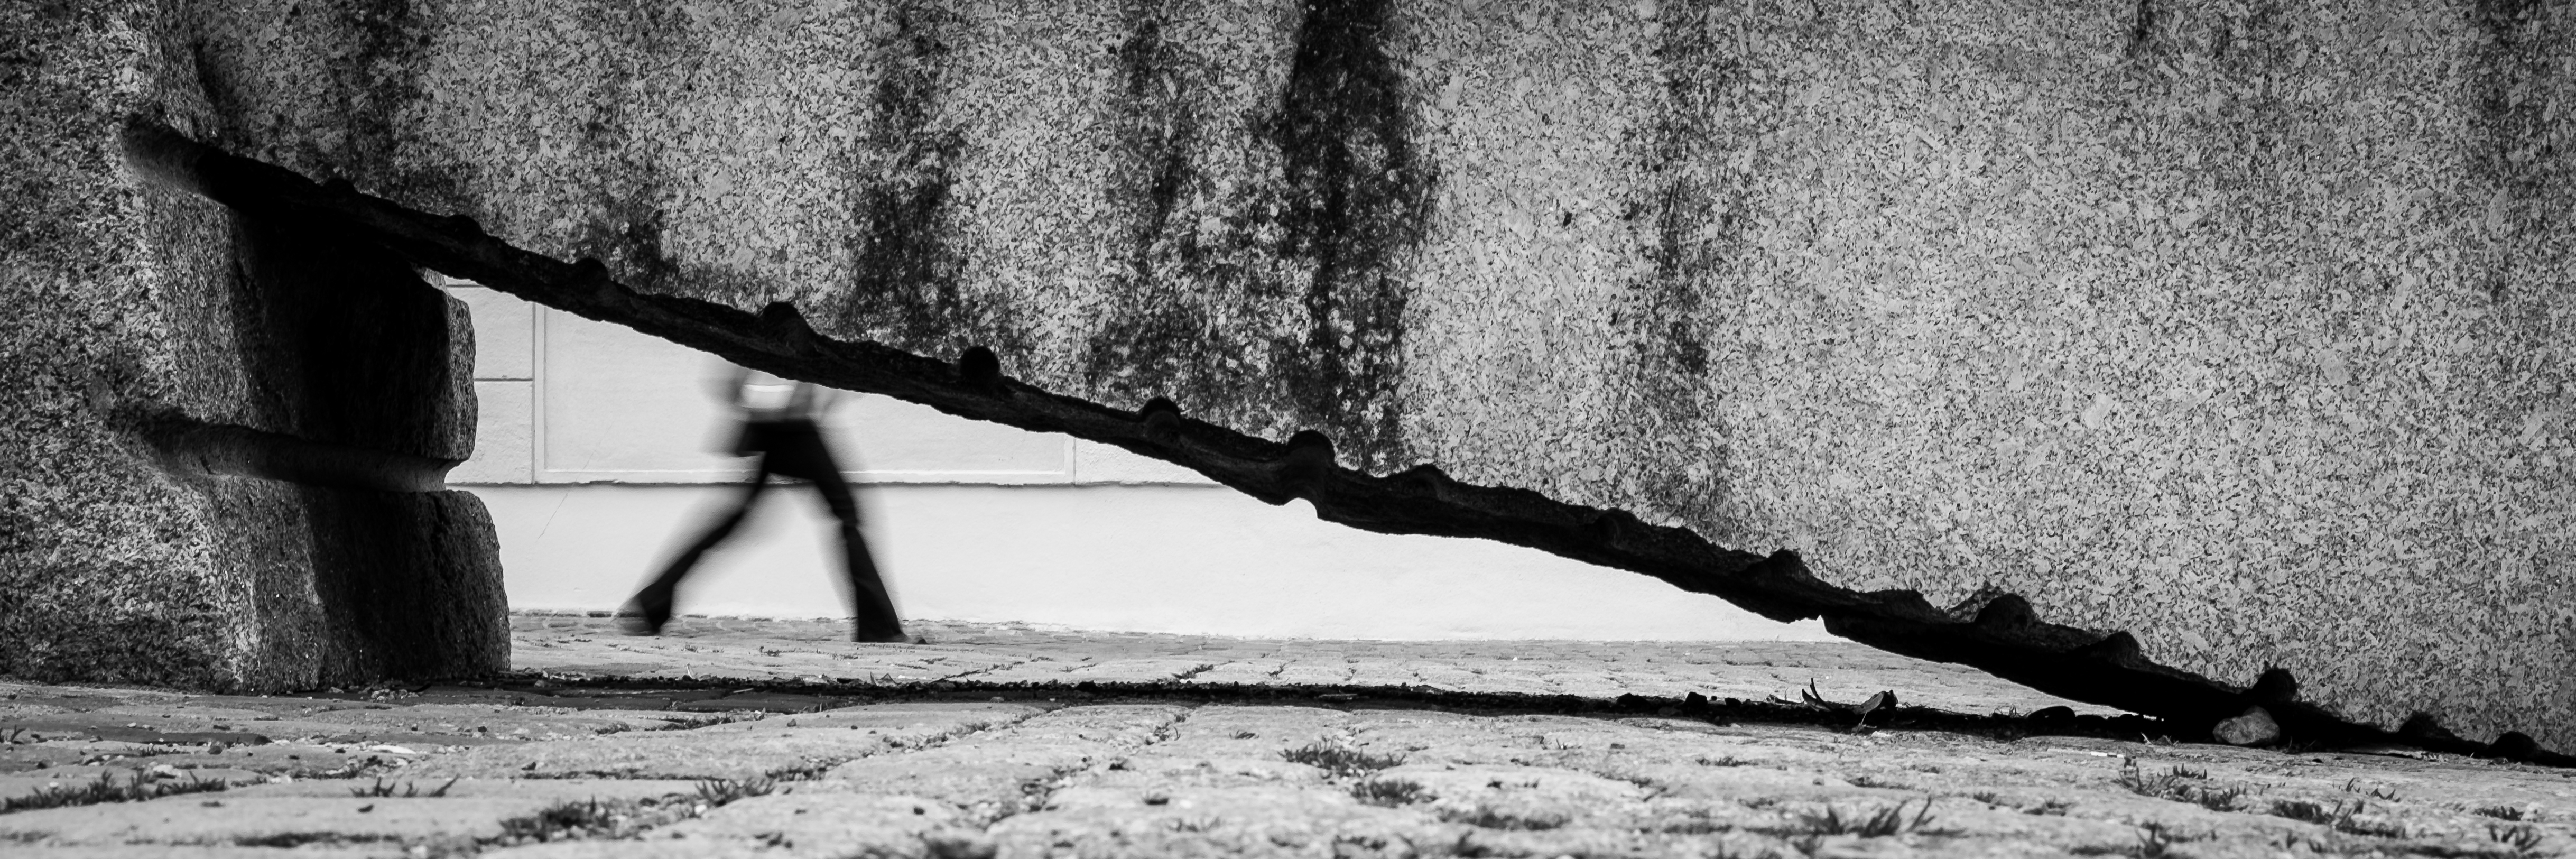
tree, rock, pedestrian, walking, snow, winter, light, blur, black and white, people, wood, white, street, city, wall, panorama, explore, motion, frame, shadow, darkness, black, monochrome, movement, blurred, streetphotography, flickr, bw, blackandwhite, project, candid, creativecommons, temple, stadt, photograph, motionblur, germany, deutschland, dynamic, 31, sw, scene, bayern, bavaria, schwarzweis, blurry, menschen, strase, unposed, ungestellt, strasenfotografie, fusgnger, passant, 365, 366, augsburg, erwachsener, fujixt1, fujifilmxt1, project365, projekt, szene, adult, photoaday, pictureaday, project366, streettog, tog, zweisichtde, zweisichtig, querformat, rahmen, landscapeformat, flanieren, gehen, schlendern, spazieren, unschrfe, strolling, bewegung, dynamisch, fuzzy, unscharf, bewegungsunschrfe, verschwommen, unklar, monochrome photography, woody plant